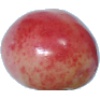
Label: Cherry Rainier 1